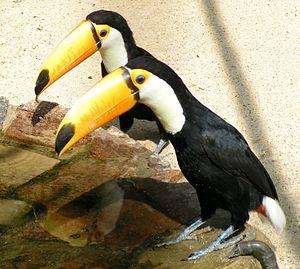
Le Parc ornithologique de Walsrode constitue actuellement la plus grande et la plus complète présentation d’oiseaux du monde.
Walsrode est une ville du Nord de l'Allemagne, dans l'arrondissement de la Lande.
L'arrondissement de la Lande est un arrondissement de Basse-Saxe. Il est situé dans un triangle situé entre les villes de Hambourg, Brême et Hanovre, au cœur de la région boisée de la lande de Lunebourg. Son chef-lieu est Bad Fallingbostel.